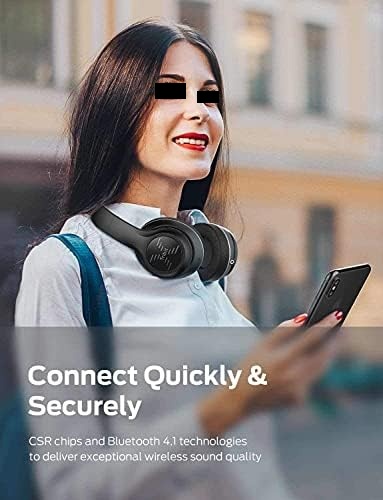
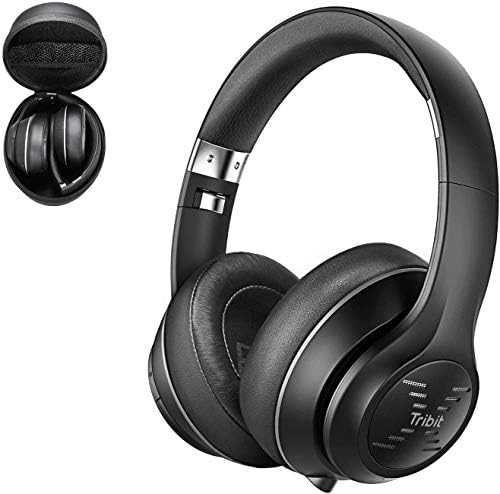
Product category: headphones
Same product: yes